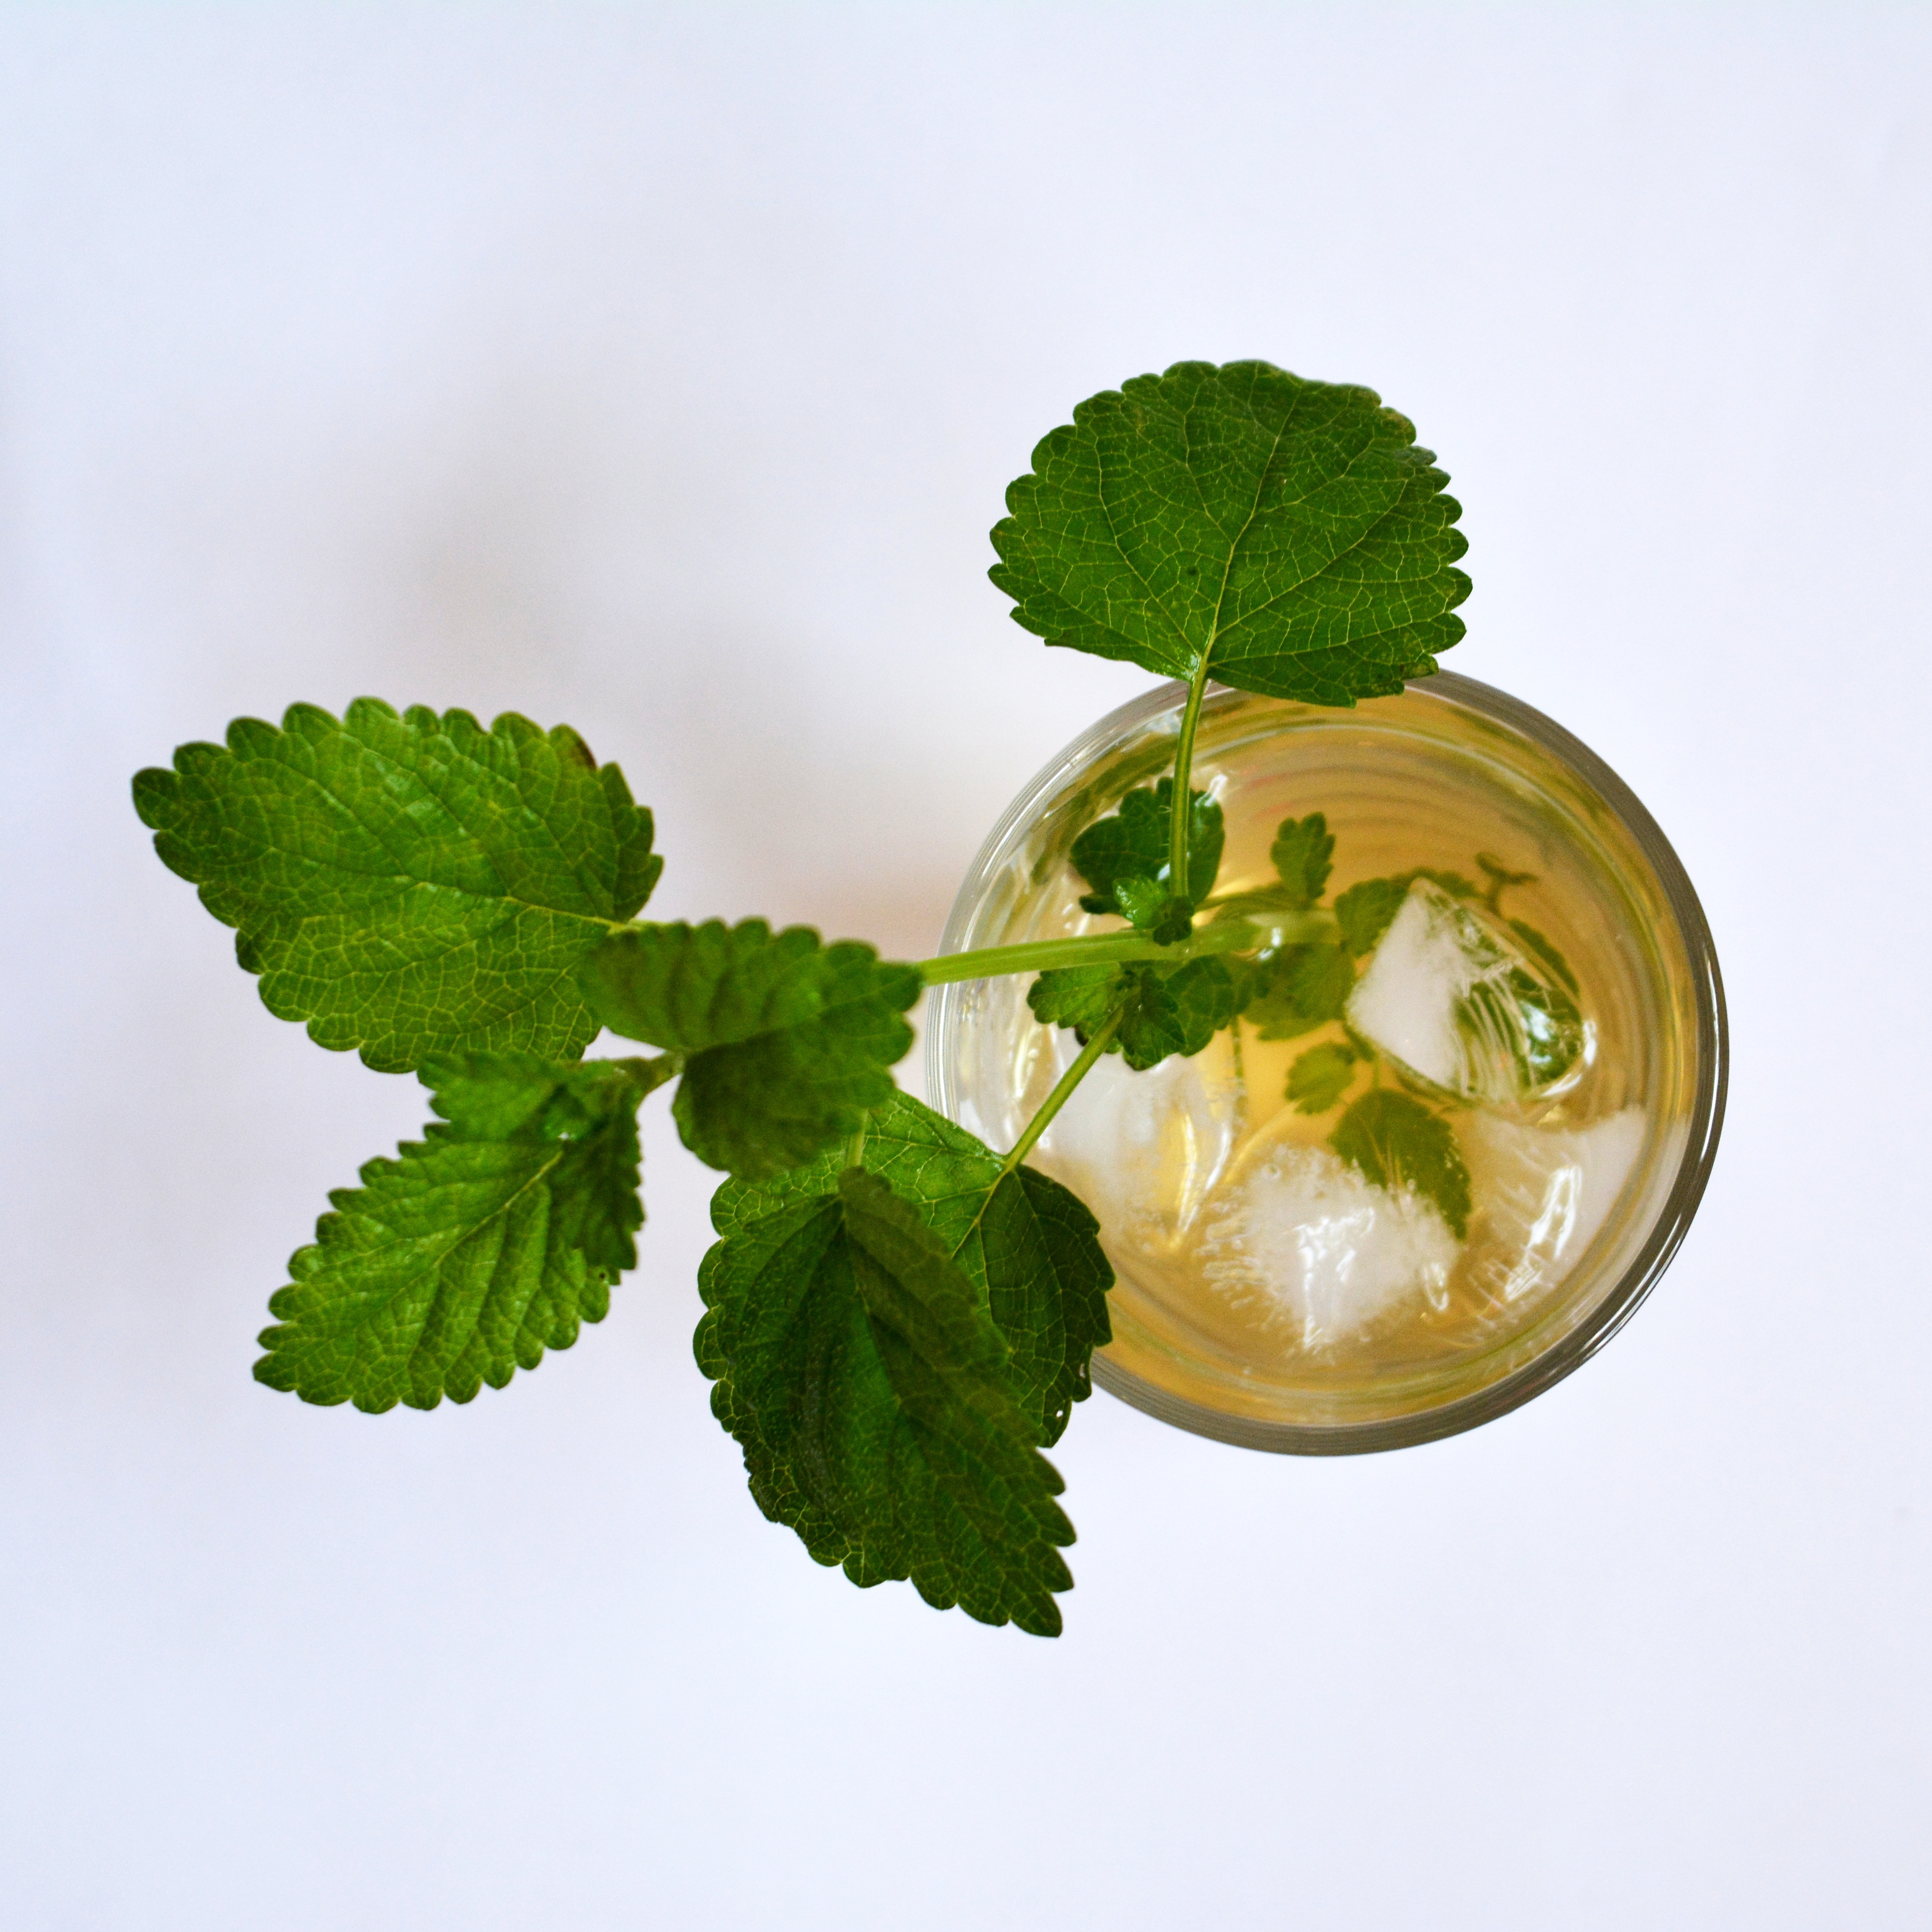
plant, fruit, berry, tea, leaf, flower, food, herb, produce, drink, health, cocktail, mojito, liqueur, balm, herbal, flowering plant, ice tea, lemon balm, land plant, mint julep, melissa officinalis